Merzling

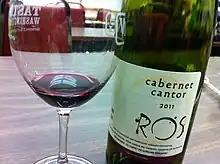
A Danish wine made from the Cabernet Cantor grape, an offspring of Merzling.

Merzling ripens early, gives high yields and shows good resistance against fungal diseases and spring frosts. Its wines are similar to those of Müller-Thurgau.